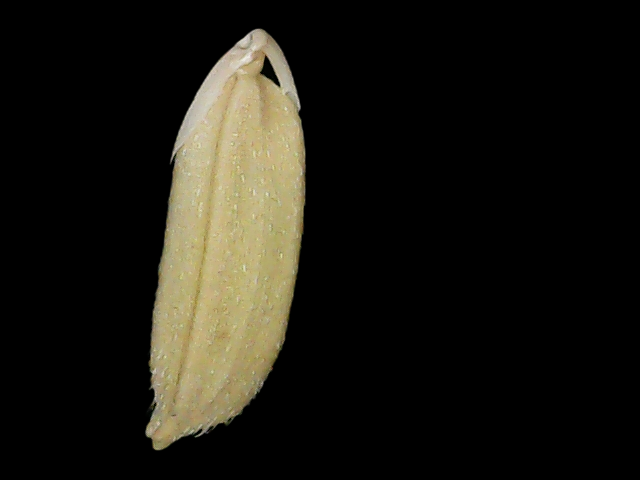
Rice variety: Br23